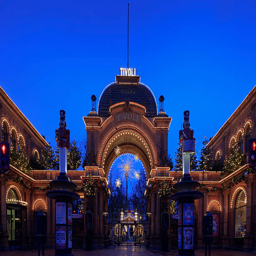
christmas lights illuminate the main entrance